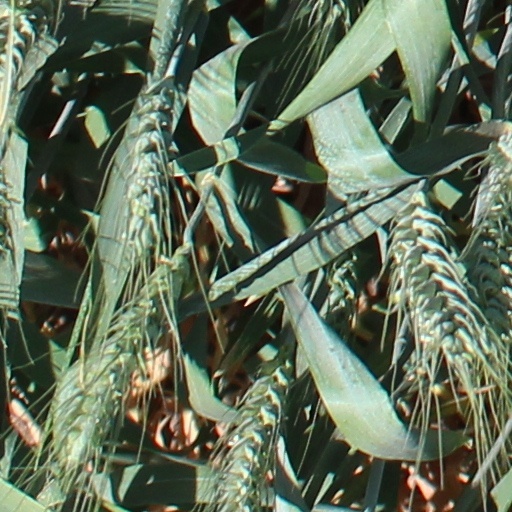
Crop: wheat